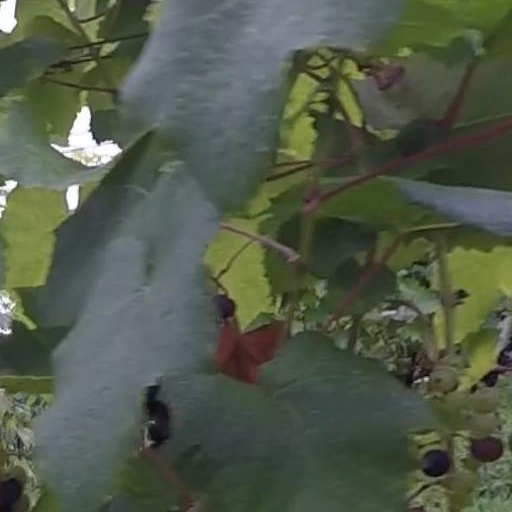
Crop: grape